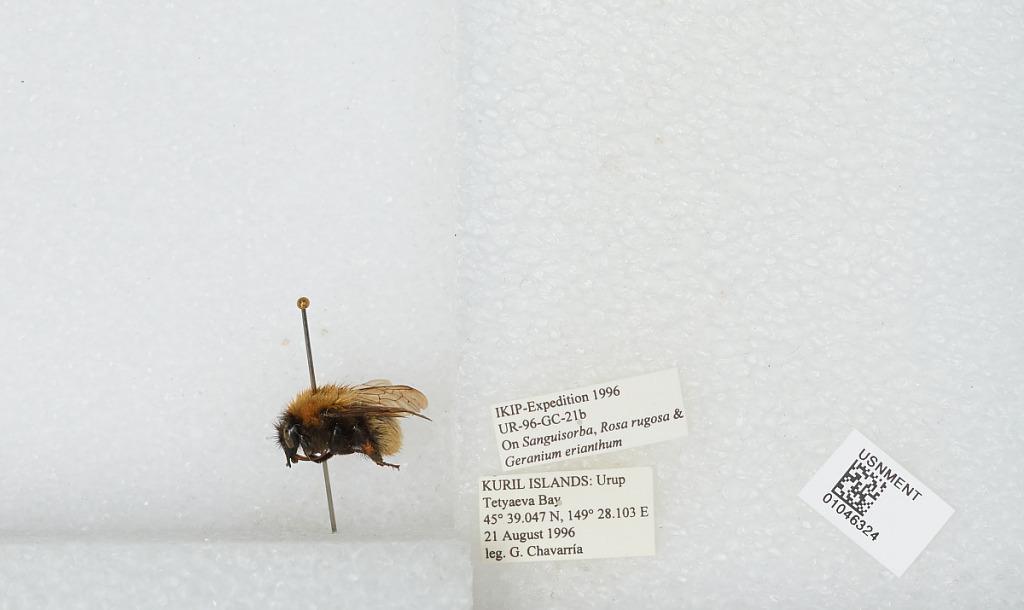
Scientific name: Bombus sp.
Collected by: G. Chavarria
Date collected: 1996-8-21
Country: Russia
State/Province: Sakhalin
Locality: Urup Island, Tetyaeva Bay, Kuril Islands
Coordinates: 45.6508, 149.468